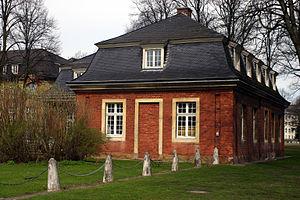
Le Fürstbischöfliches Schloss de Münster en Westphalie est la résidence de l’avant-dernier prince-évêque Maximilien-Frédéric de Königsegg-Rothenfels, construit dans les années 1767 à 1787 en style baroque par l'architecte Johann Conrad Schlaun. Depuis 1954, il abrite le siège et est le symbole de l'Université de Münster. Le château est construit en briques et en grès de Baumberg.
Johann Conrad Schlaun né le 5 juin 1695 à Nörde près de Warburg et mort le 21 octobre 1773 à Münster, est un architecte allemand baroque du XVIIIᵉ siècle.